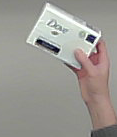
Product: dove_soap